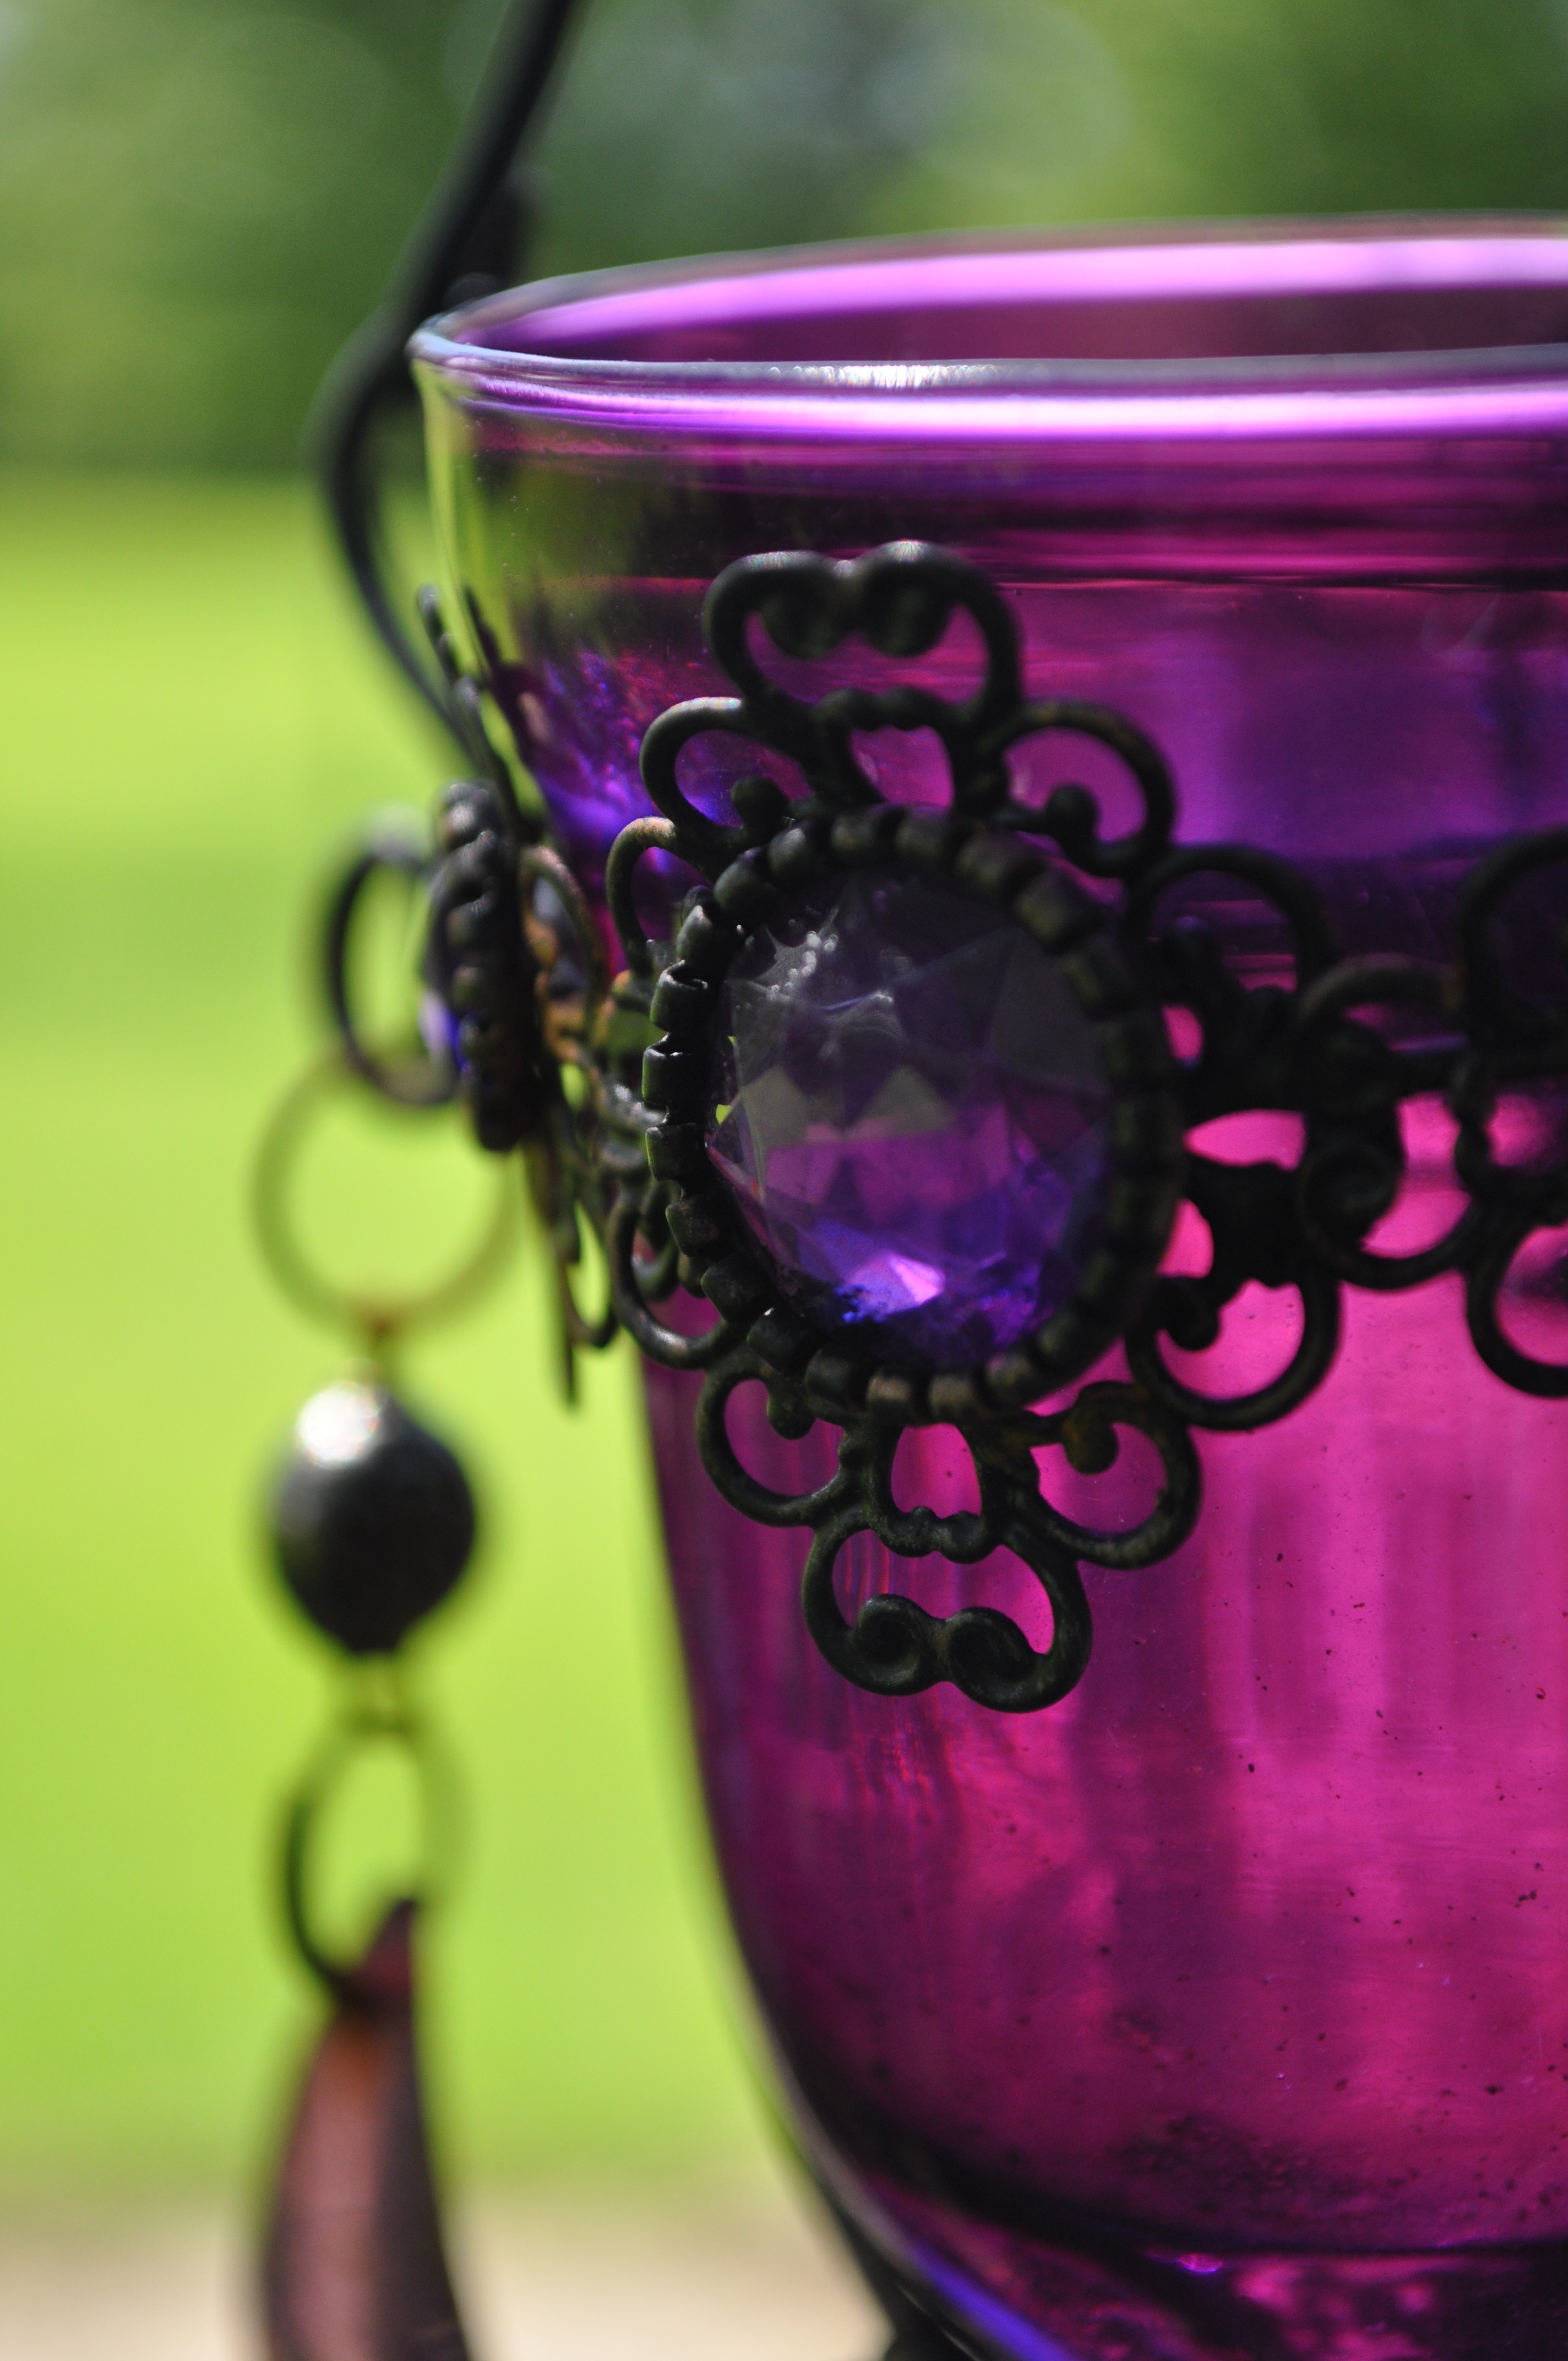
wine, flower, purple, glass, vase, decoration, green, color, drink, bottle, pink, lighting, red wine, material, ornament, wine glass, design, decorative, violet, lilac, stemware, drinkware